Minami-Azabu

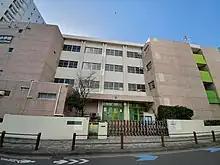
Higashimachi Elementary School in Minami Azabu

Minami-Azabu 1-chōme 1-2 and 25-27 ban, 2-chōme 1, 9, and 14-ban, 3-chōme 1-21 ban, and 4-chōme 1-12 ban are zoned to Hommura (or Honmura) Elementary School